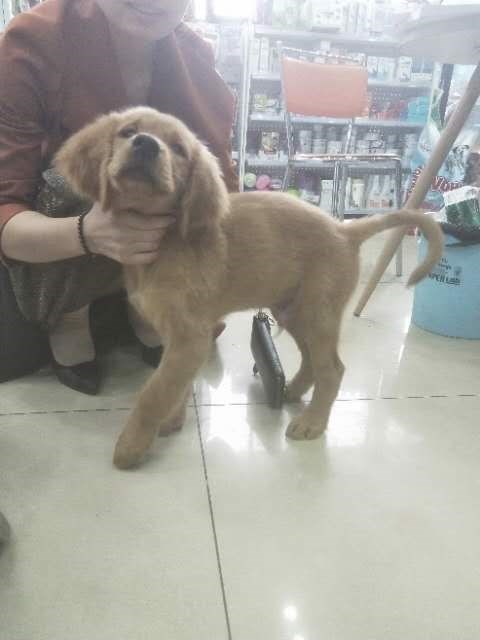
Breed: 5355-n000126-golden_retriever